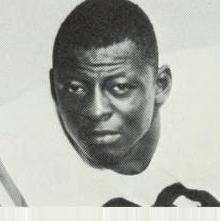
Age: 20